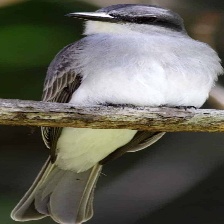
Species: GRAY KINGBIRD
Scientific name: TYRANNUS DOMINICENSIS